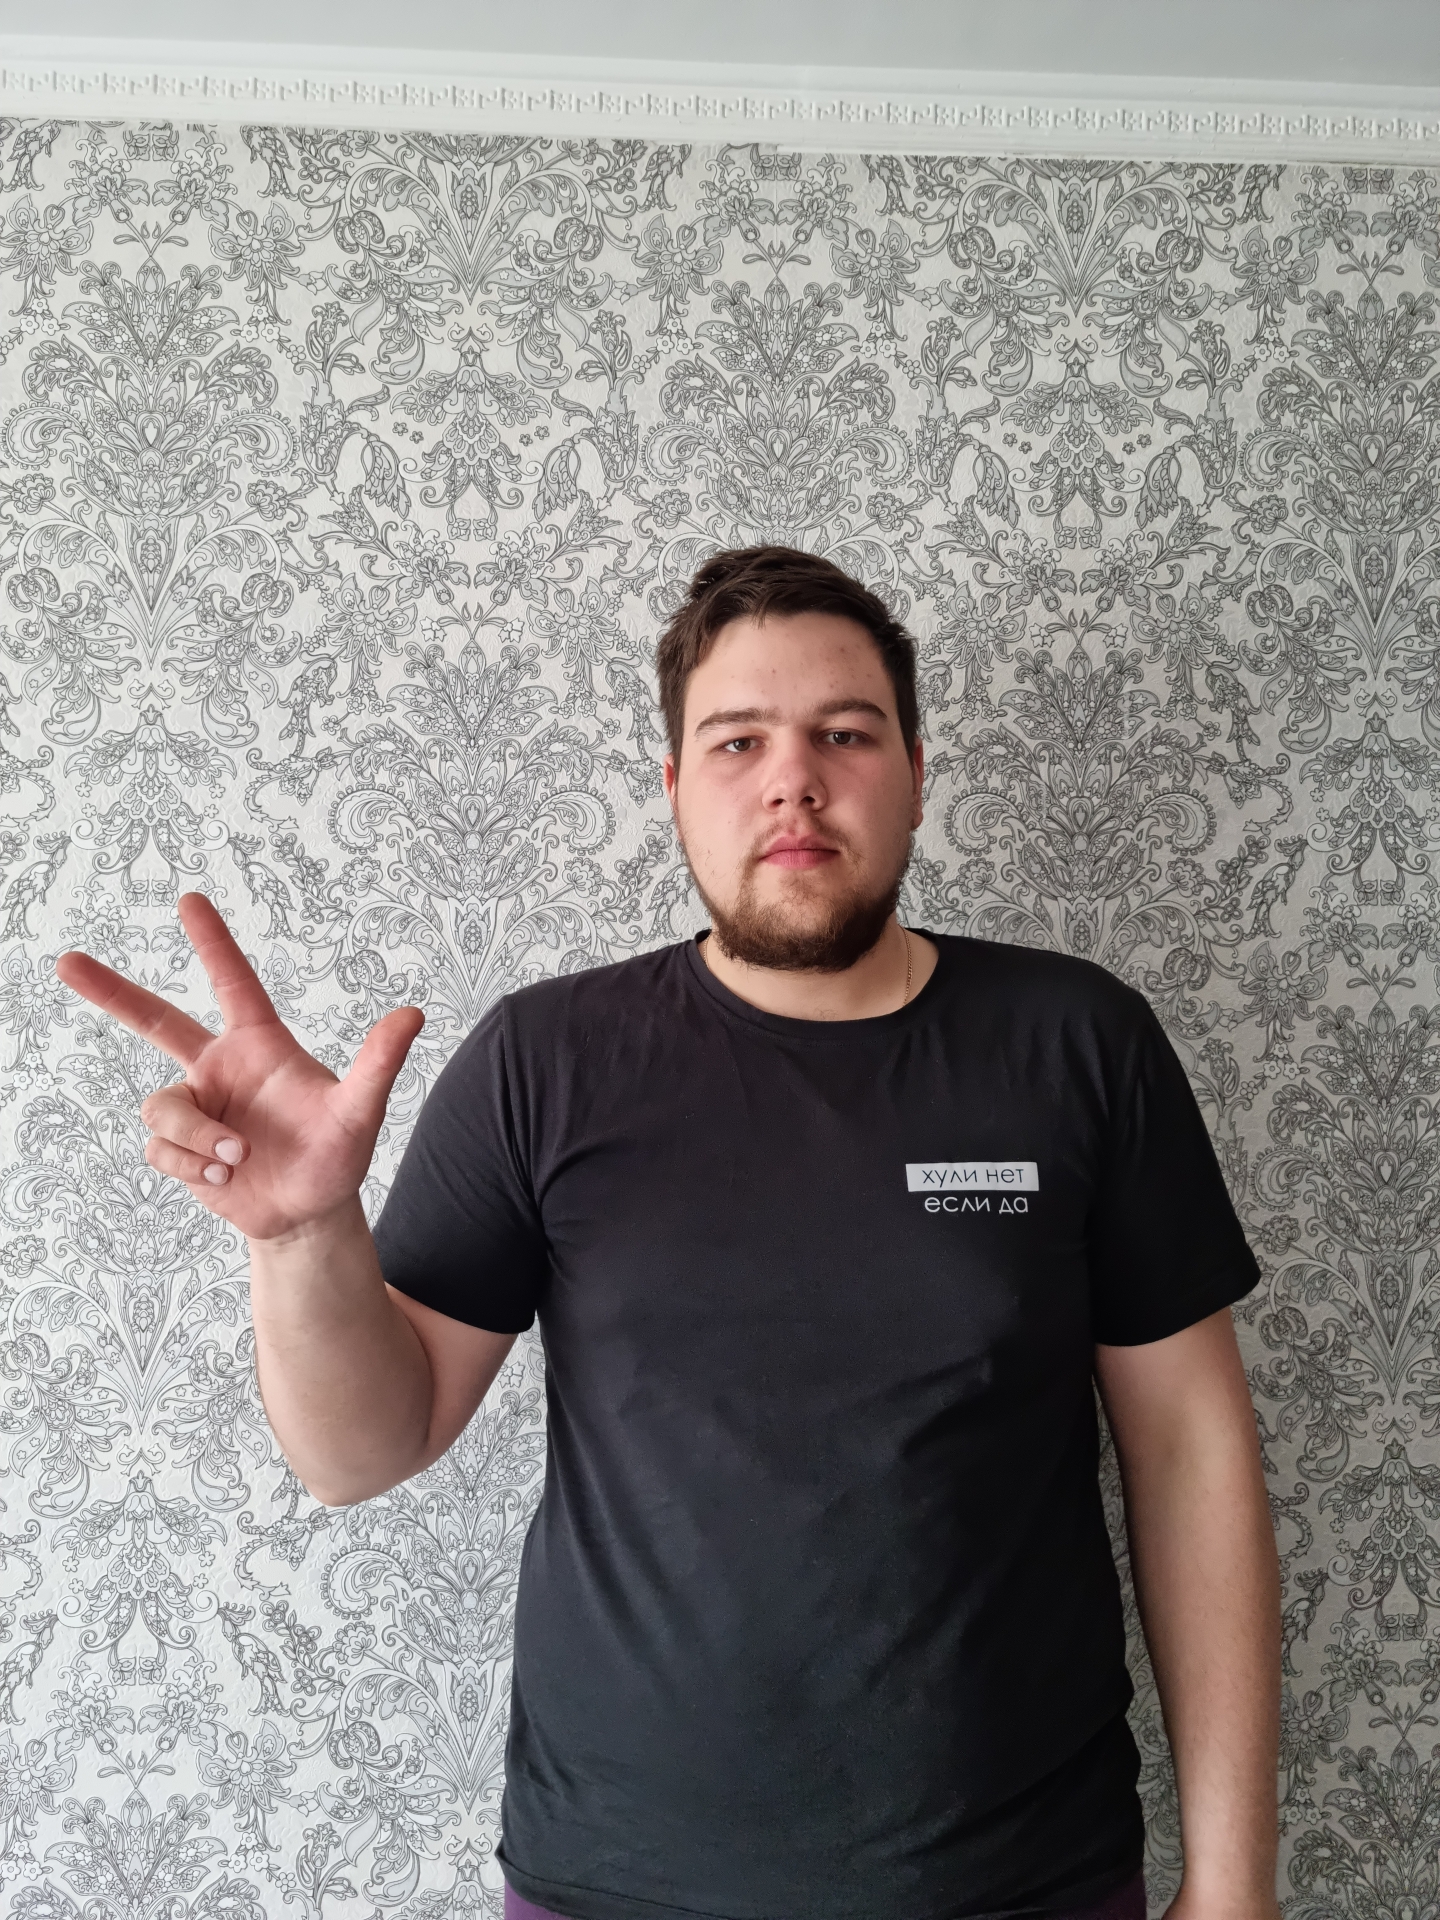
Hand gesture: three2